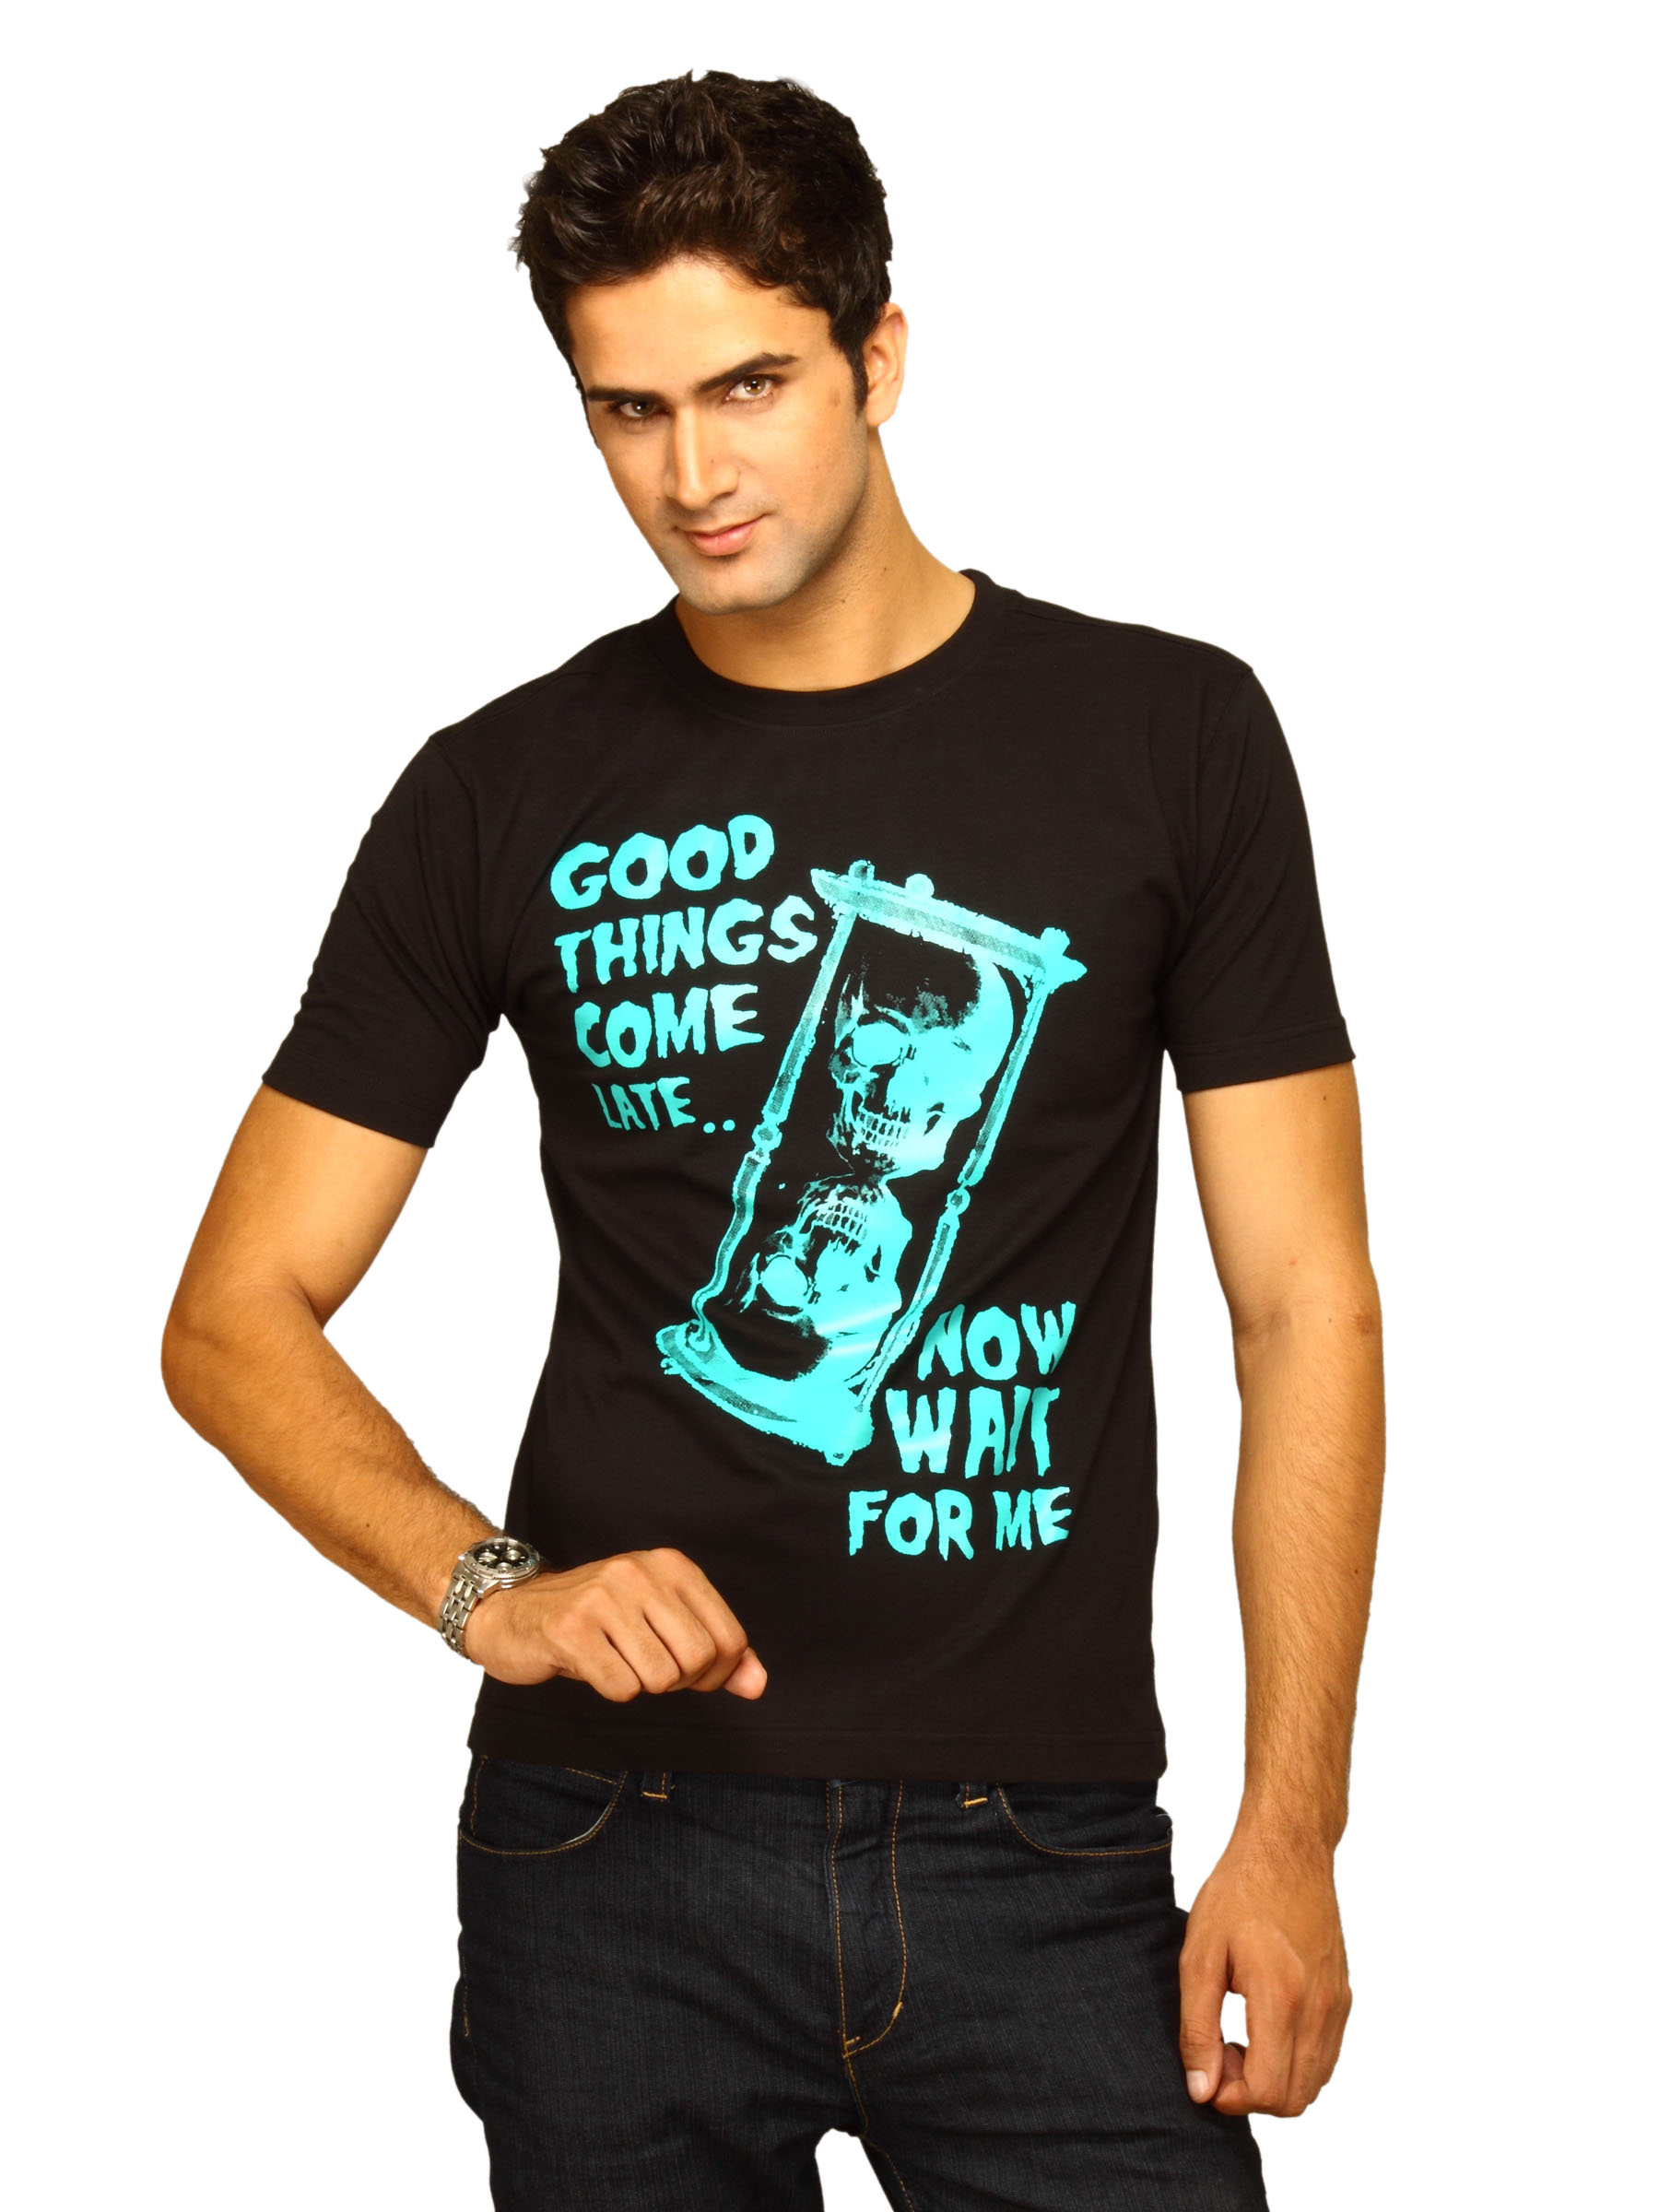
Myntra Men's Good Things Come Late Black T-shirt
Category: Apparel / Topwear / Tshirts
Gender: Men
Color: Black
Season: Summer 2011
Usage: Casual